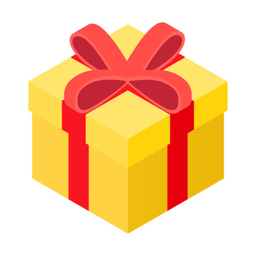
yellow present box isometric icon .